Temple in antis

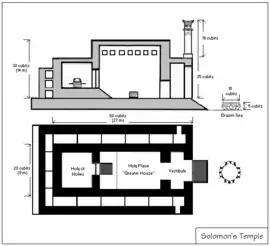
Solomon's temple

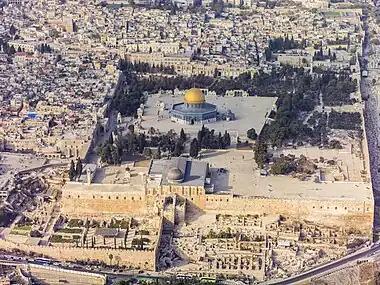
Dome of the Rock

As in most temples in antis the Porch faces towards the rising sun and acts as an entrance to the temple. The width of Porch and temple were the same, both being 20 cubits, and the depth of the porch was 10 cubits.